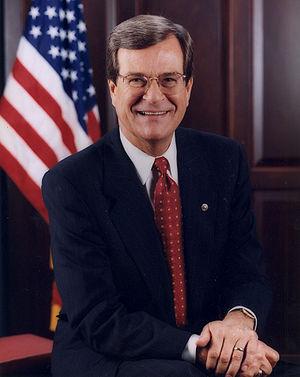
En 2000, les élections au Sénat des États-Unis ont eu lieu le 7 novembre en même temps que les gouvernatoriales et législatives. Le Sénat américain est renouvelé par tiers, tous les deux ans. Trente-trois sièges sont renouvelés en 2002, sur les cent que compte la chambre haute. Le mandat des sénateurs est de six ans,
Chester Trent Lott Jr est un homme politique américain, né le 9 octobre 1941 à Grenada. Il est membre du Parti républicain, sénateur élu du Mississippi au Congrès des États-Unis de 1989 à 2007, chef de la majorité républicaine au Sénat de 1996 à 2002 et "Chief Whip" des républicains au Sénat de janvier 2007 au 18 décembre 2007.
Les élections sénatoriales américaines de 1998 ont eu lieu le 3 novembre 1998 pour renouveler 34 des 100 sièges du Sénat des États-Unis. Elles se déroulent deux ans après la réélection de Bill Clinton et les sénatoriales de 1996, qui virent les républicains renforcer leur majorité au Sénat.